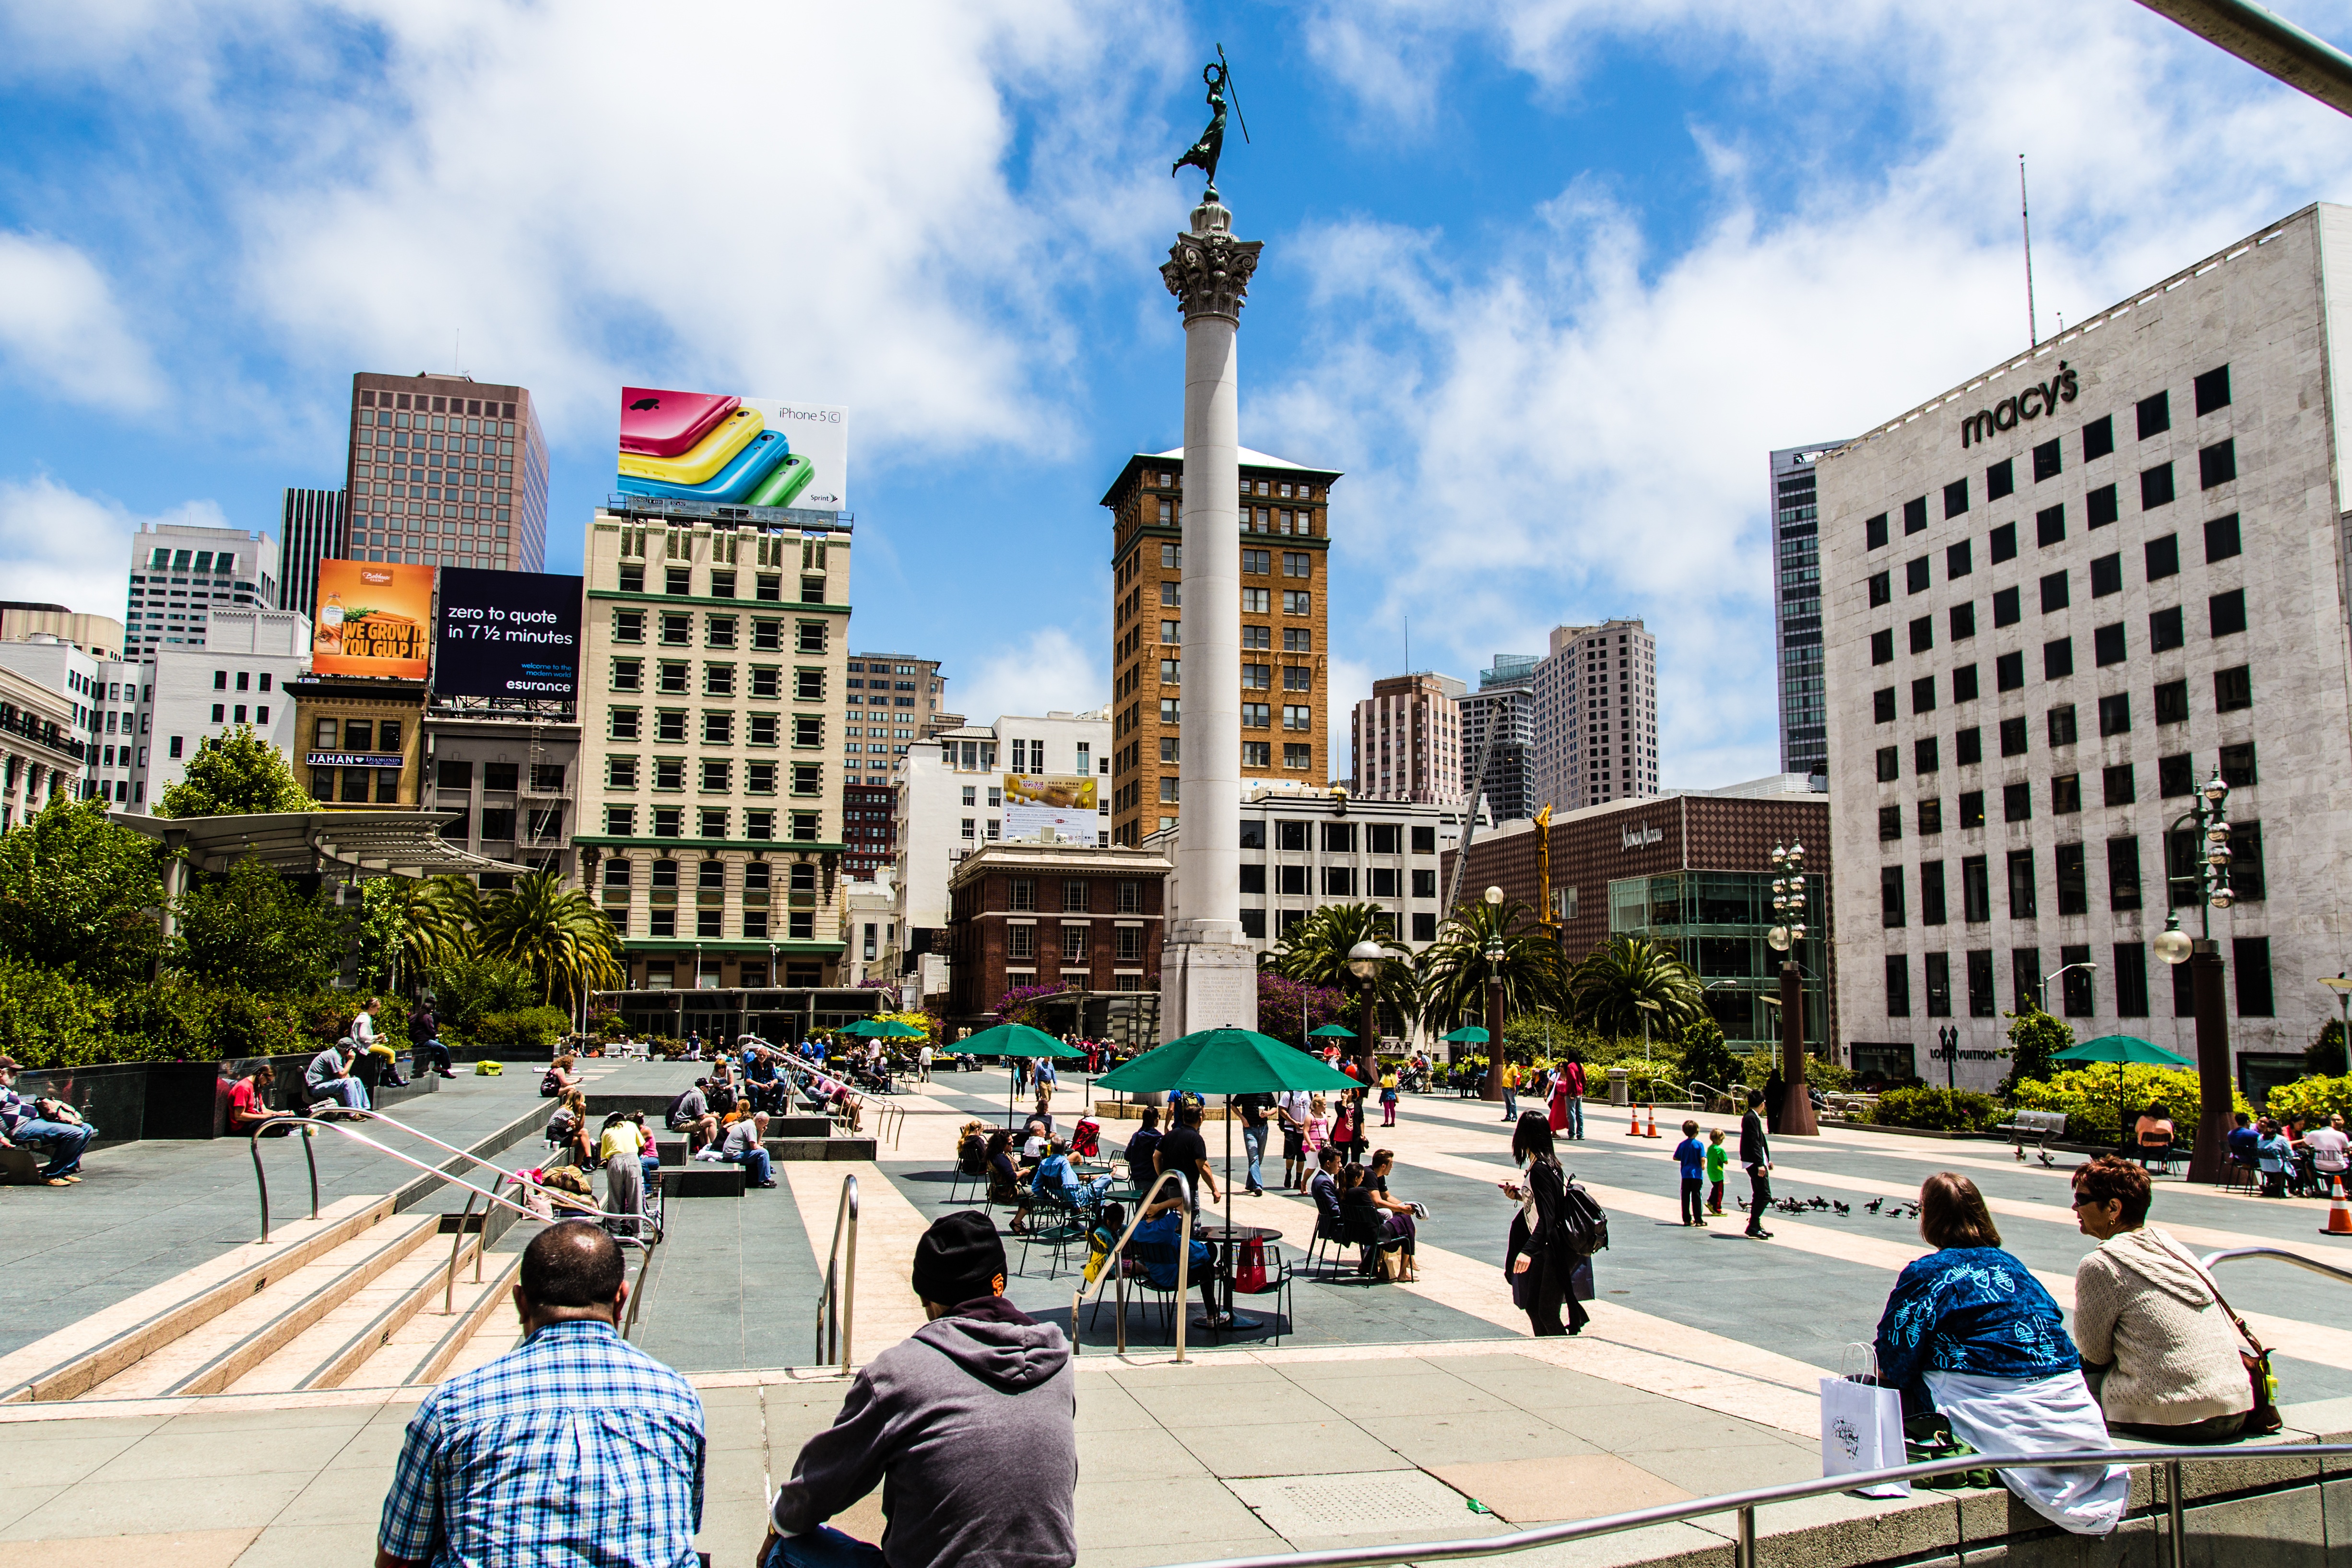
pedestrian, skyline, city, skyscraper, cityscape, downtown, transport, plaza, landmark, tower block, public transport, town square, metropolis, neighbourhood, shopping mall, urban area, human settlement, metropolitan area